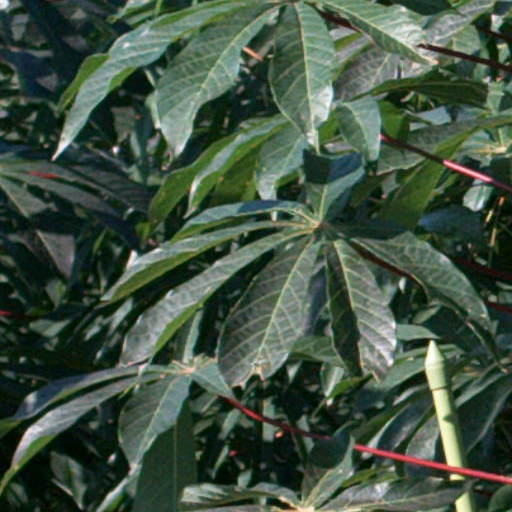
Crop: cassava